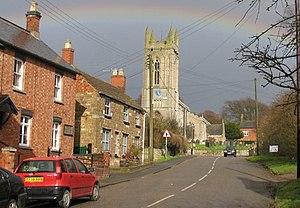
Whissendine est un village et une paroisse civile d'Angleterre situé dans le nord-ouest du Rutland, au nord-ouest de Oakham.